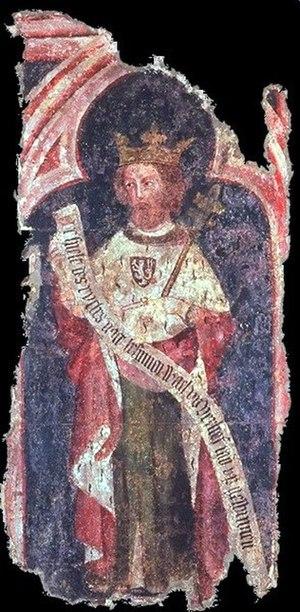
Jean II, dit « le Bon », né le 26 avril 1319 au château du Gué de Maulny du Mans et mort à Londres le 8 avril 1364, fils du roi Philippe VI et de son épouse Jeanne de Bourgogne, est roi de France de 1350 à 1364, le deuxième souverain issu de la maison capétienne de Valois.
Cet article sur l'histoire de la Tchéquie vise à couvrir l'histoire du territoire appartenant aujourd'hui à la Tchéquie, mais qui a existé autrefois, dans des frontières qui sont à peu près celles du pays actuel, sous d'autres noms : Bohême, royaume de Bohême, Pays de la couronne tchèque, Bohême-Moravie ou République fédérale tchèque.
Le Königsstuhl de Rhens est un bâtiment octogonal à deux étages représentant un trône royal géant, à Rhens sur le rhin au sud de Coblence. Il est situé à l’endroit où les princes-électeurs du Saint-Empire romain germanique se réunissaient au Moyen Âge pour débattre et élire l’empereur du Saint-Empire. Les princes y avaient notamment finalisé le « Kurverein von Rhense » en 1338, consolidant leur union, pour ensuite créer le code juridique de la « bulle d'or ».